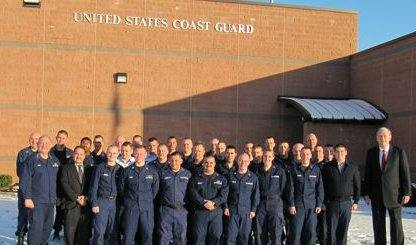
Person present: Yes